Juden Chan

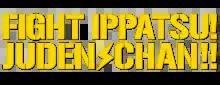
The logo used for the anime

The anime series, produced by Studio Hibari, aired on the cable/satellite channel AT-X between June 25, 2009 and September 10, 2009. The opening theme is "Charge!" by Kaori Fukuhara and Ayahi Takagaki while the ending theme is by Fukuhara. Crunchyroll worked with avex entertainment on an edited version which censors some of the nudity and urination for UHF broadcast. This version was streamed on Crunchyroll under the title "Charger Girl Ju-den Chan".